Defence of Sevastopol

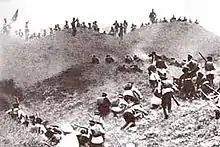

Defence of Sevastopol is a 1911 historical war film about the Siege of Sevastopol during the Crimean War and one of the most important films in the history of Russian cinema and cinema in general. It was the first feature film made in the Russian Empire and it premiered on 26 October at the Livadia Palace of Tsar Nicolas II. It was also the first film in the world recorded using two cameras. The film was also notable for using special "sound effects" (gun and cannon fire) and for using the actual war veterans as consultants.